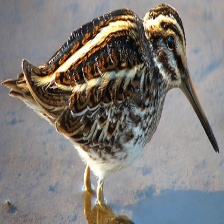
Species: JACK SNIPE
Scientific name: LYMNOCRYPTES MINIMUS